Edmund Giambastiani

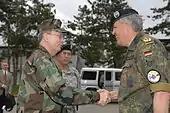
Giambastiani in May 2007, greeting German Lieutenant General , commander of Kosovo Forces, at the KFOR headquarters in Film City, Kosovo, as American Brigadier General Albert Bryant Jr., KFOR chief of staff, looks on.

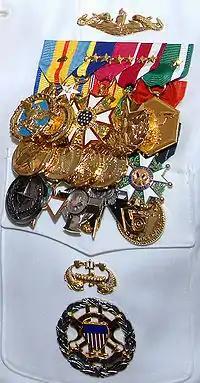
Giambastiani's medals as of July 27, 2007.

On August 12, 2005, Giambastiani was sworn in as the seventh Vice Chairman of the Joint Chiefs of Staff, becoming the third naval officer to hold that position.